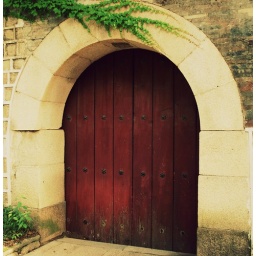
A door in the wall surrounding Gyongbuk Palace, Seoul.